The Howling: Reborn

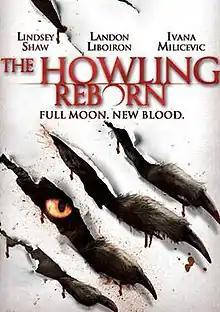
DVD cover

The Howling: Reborn is a 2011 teen horror film directed by Joe Nimziki and starring Lindsey Shaw, Landon Liboiron and Ivana Miličević. It is the eighth film and a reboot of "The Howling" film series. The film was released on DVD on October 18, 2011.